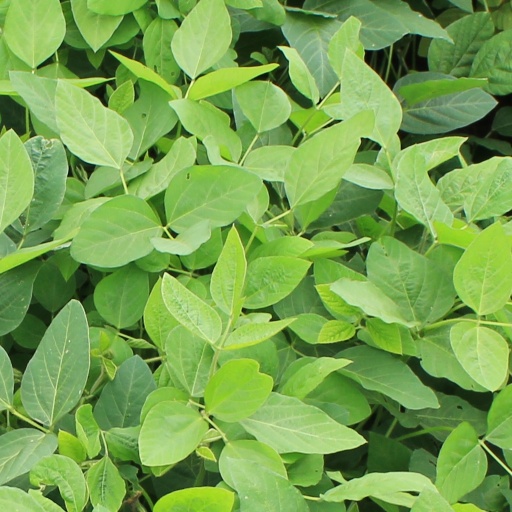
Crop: soybean